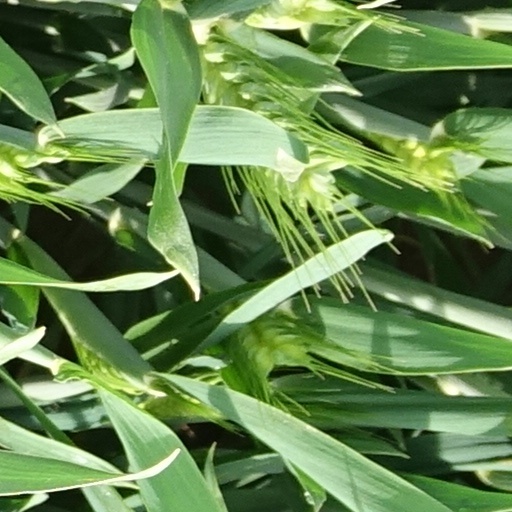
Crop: wheat